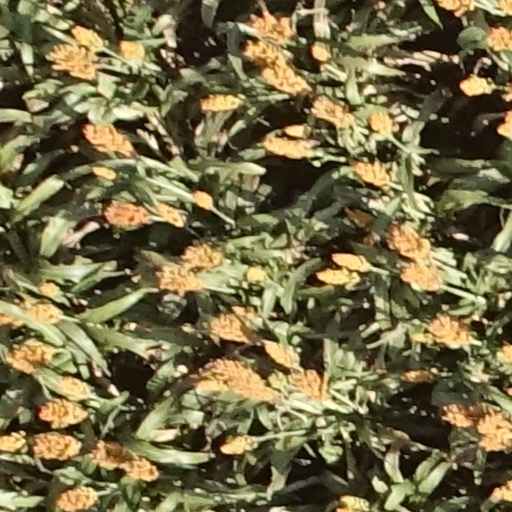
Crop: sorghum